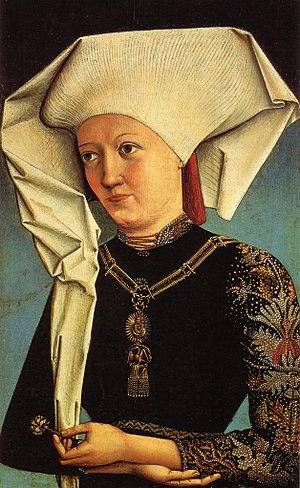
Emma de Gurk, parfois écrit Ema ou Hemma, née vers 980 et morte le 29 juin 1045 à Gurk, monastère du Duché de Carinthie, est une dame noble et fondatrice de monastères. Elle est vénérée comme sainte de l'Église catholique et protectrice du land autrichien de Carinthie.